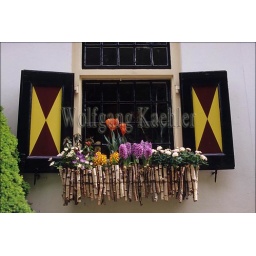
Netherlands, holland, near amsterdam, keukenhof gardens, house, window, flowers in window box